The Assassins' Gate: America in Iraq

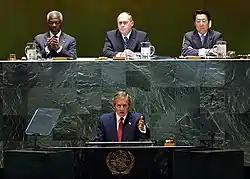
George W. Bush addressing the General Assembly of the United Nations in September 2002 to outline the complaints of the U.S. government against the Iraqi government

Packer describes his own socio-political views as being that of an "ambivalently pro-war liberal". He states that he "wanted to see a homicidal dictator removed from power before he committed mass murder again", having also agreed with the overall cause of promoting democracy and free societies worldwide articulated by George W. Bush and his supporters. He later told NPR that he feared the "administration would not be able to do this" and also worried "about the regional reaction... the inevitable consequences of war."